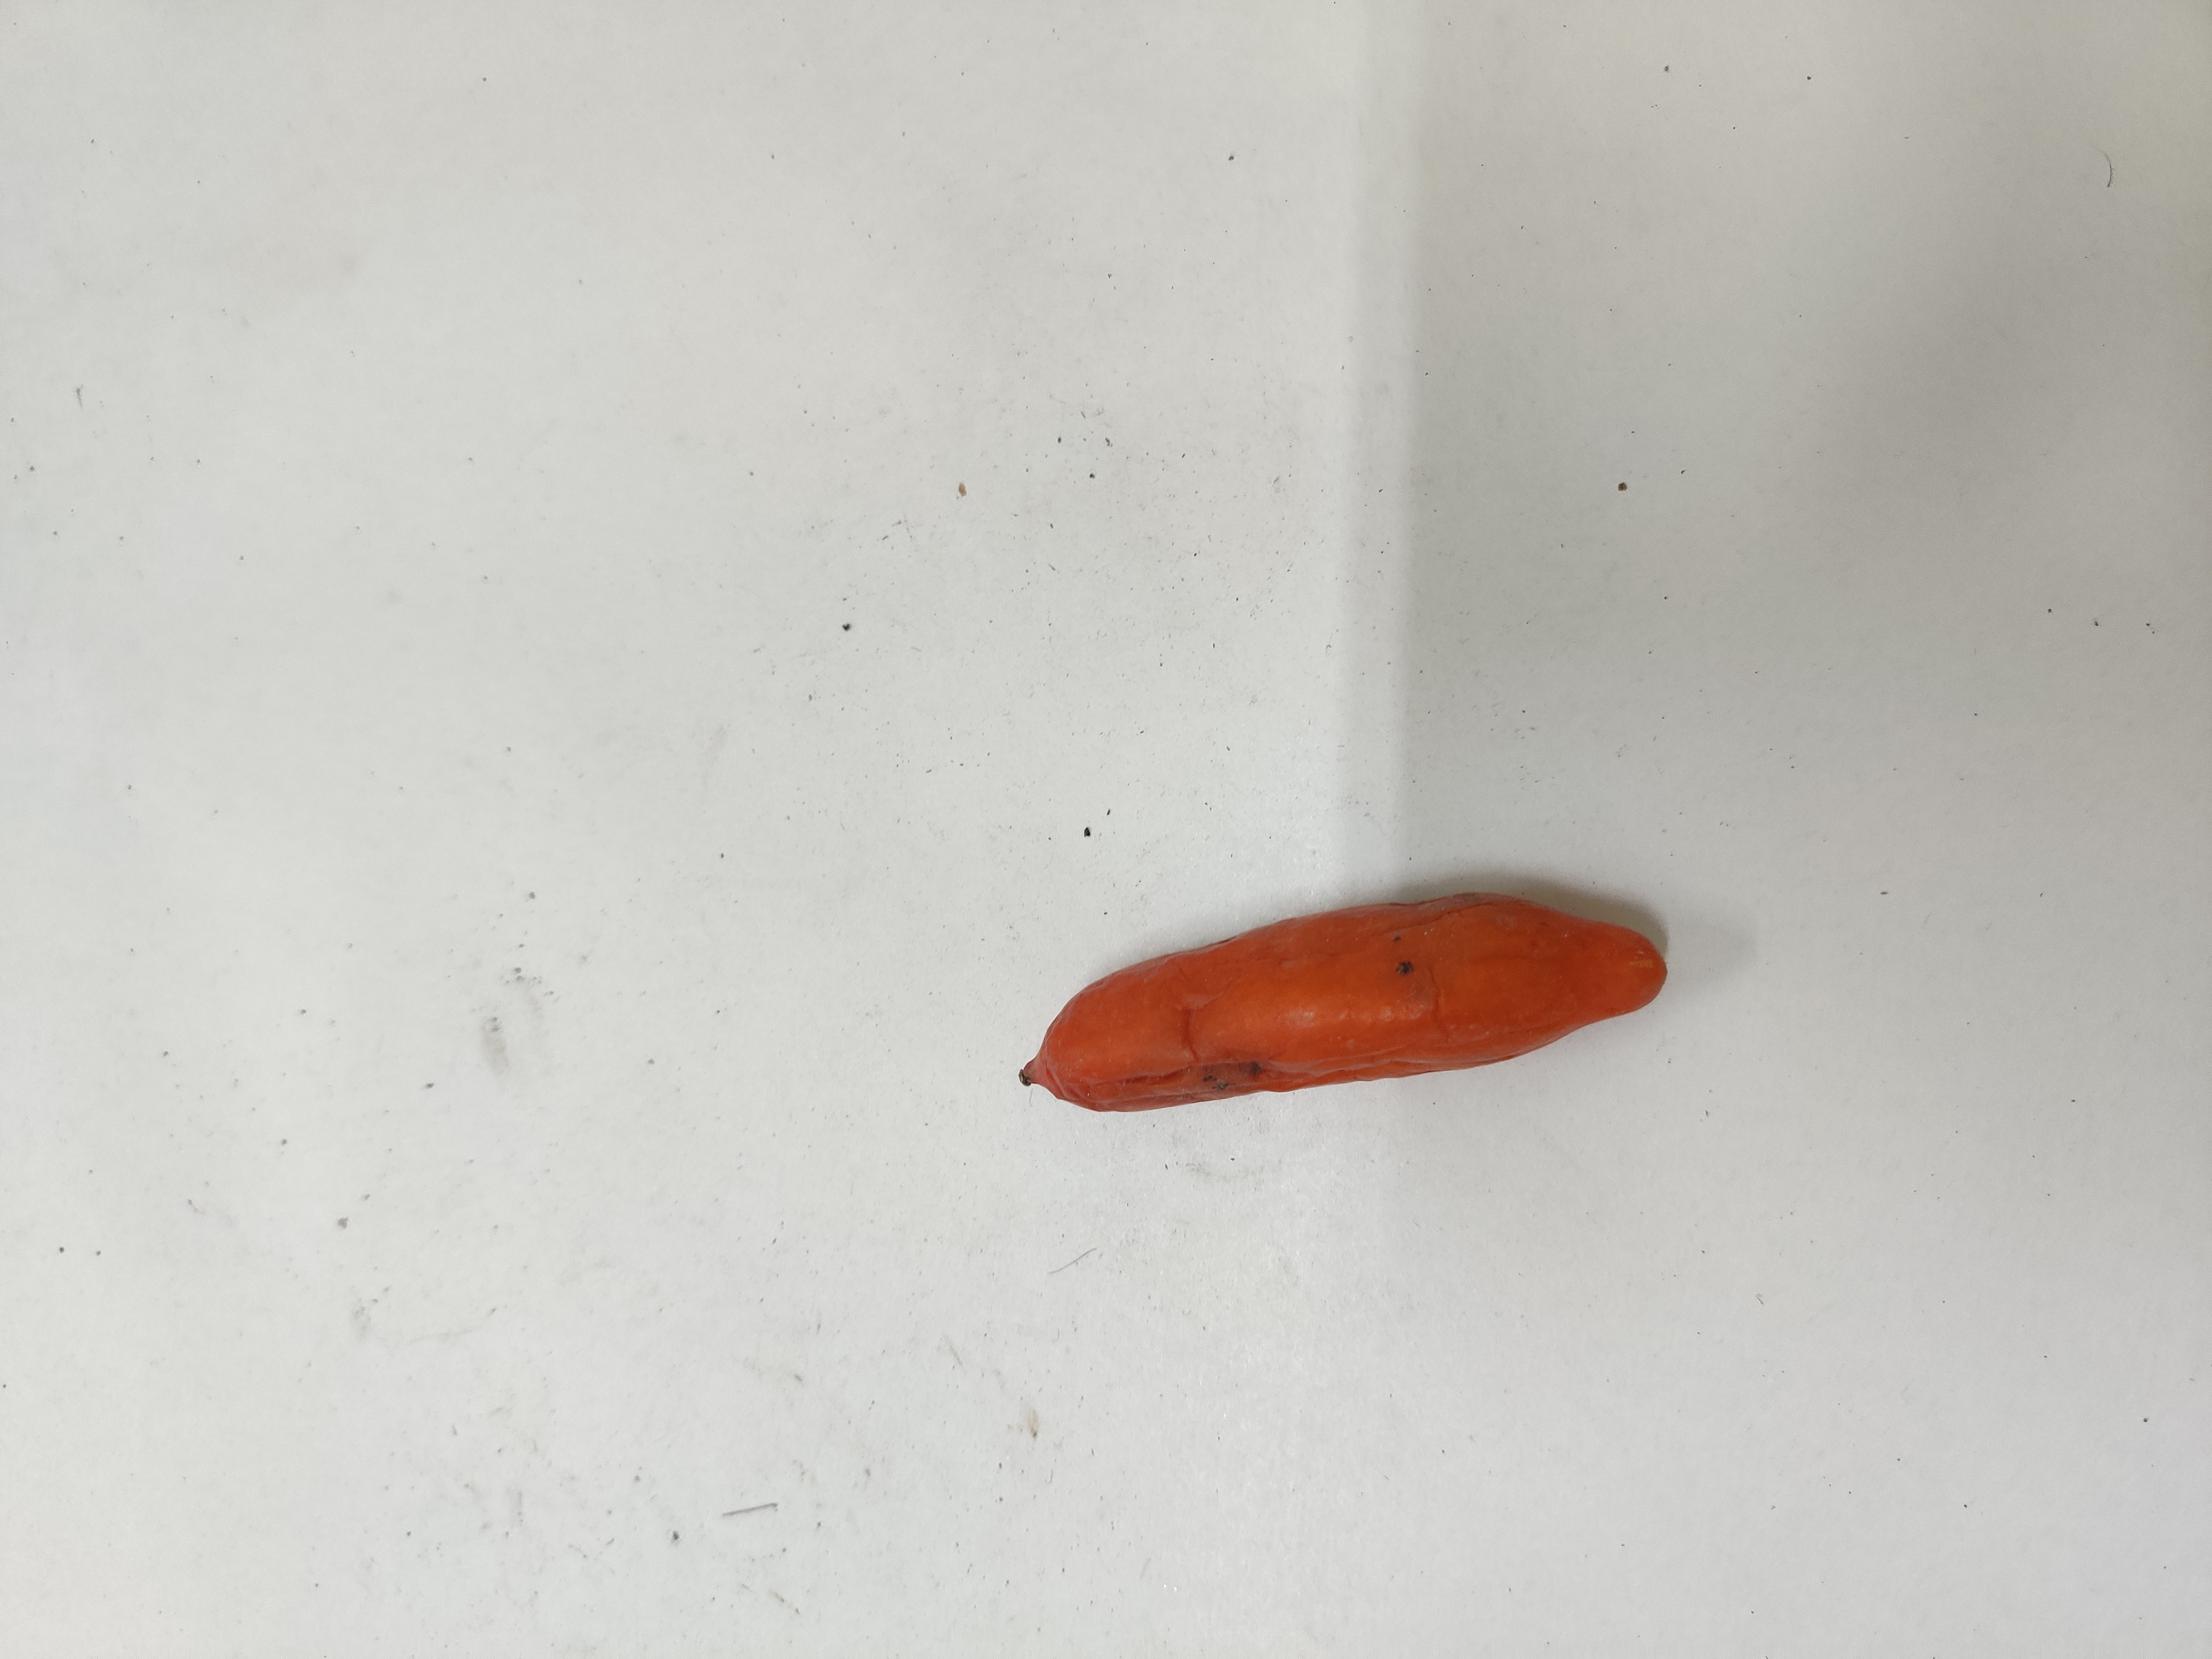
Crop: Ivy Gourd
Condition: Severely Damaged